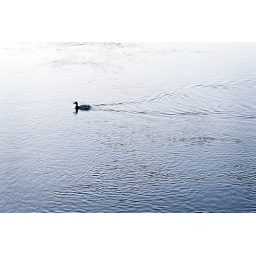
I duck I saw swimming by on the river